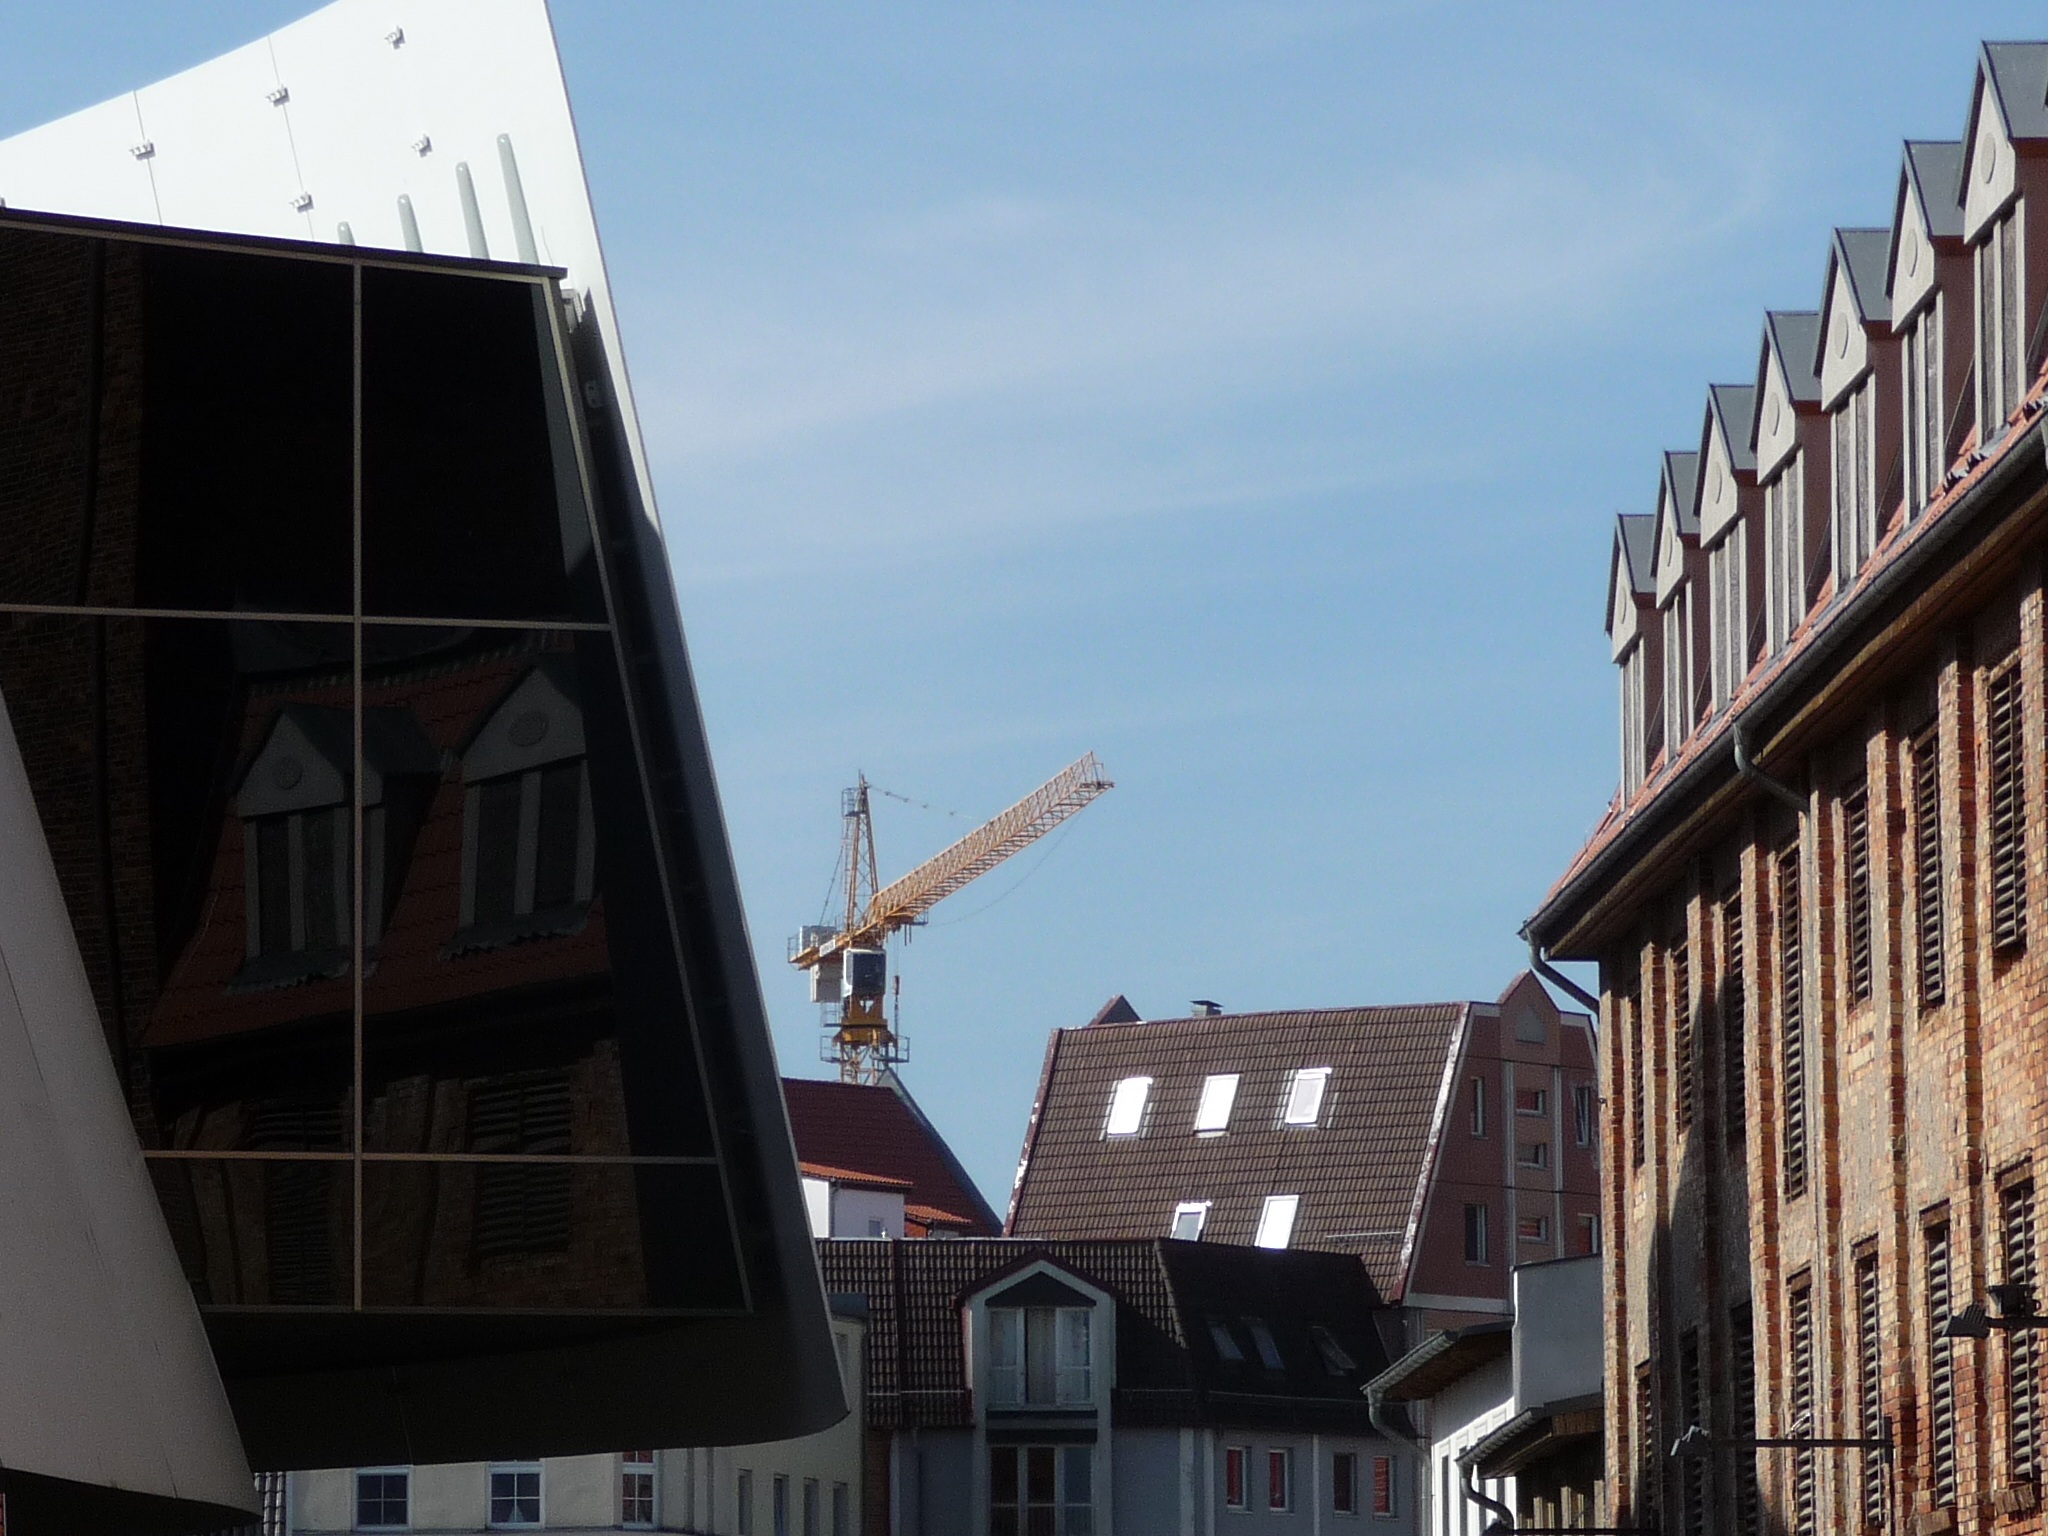
architecture, sky, house, window, building, city, home, skyscraper, downtown, tower, landmark, facade, tower block, reflect, germany, crane, stralsund, baltic sea, urban area